List of Red Funnel ships

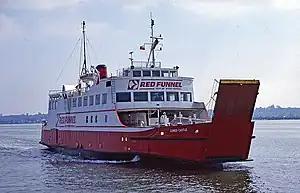
Three-quarter view of ship, with red hull and white superstructure, steaming left to right

alt= Broadside view of ship, with black hull and white superstructure, steaming right to left